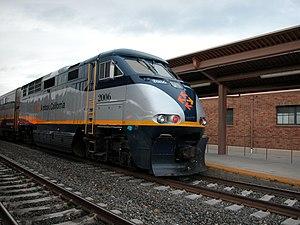
Le transport aux États-Unis est dominé par les transports de voyageurs, par l'avion et l'automobile ; et pour les transports de marchandises, par le bateau, le camion et le train. Les infrastructures de transport ont eu un rôle majeur dans la mise en valeur des ressources naturelles du pays, sa maîtrise territoriale et son accès au rang de superpuissance.